Tajuddin Chishti

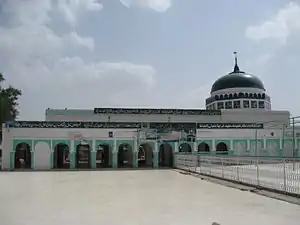
Shrine of Sufi saint Shaikh Khawaja Tajuddin Chishti (14th century), located in the city of Chishtian.

Tajuddin Chishti also called Taj Sarwar Chishti was a 14th century Sufi saint of Chishti Order in Chishtian, Punjab.